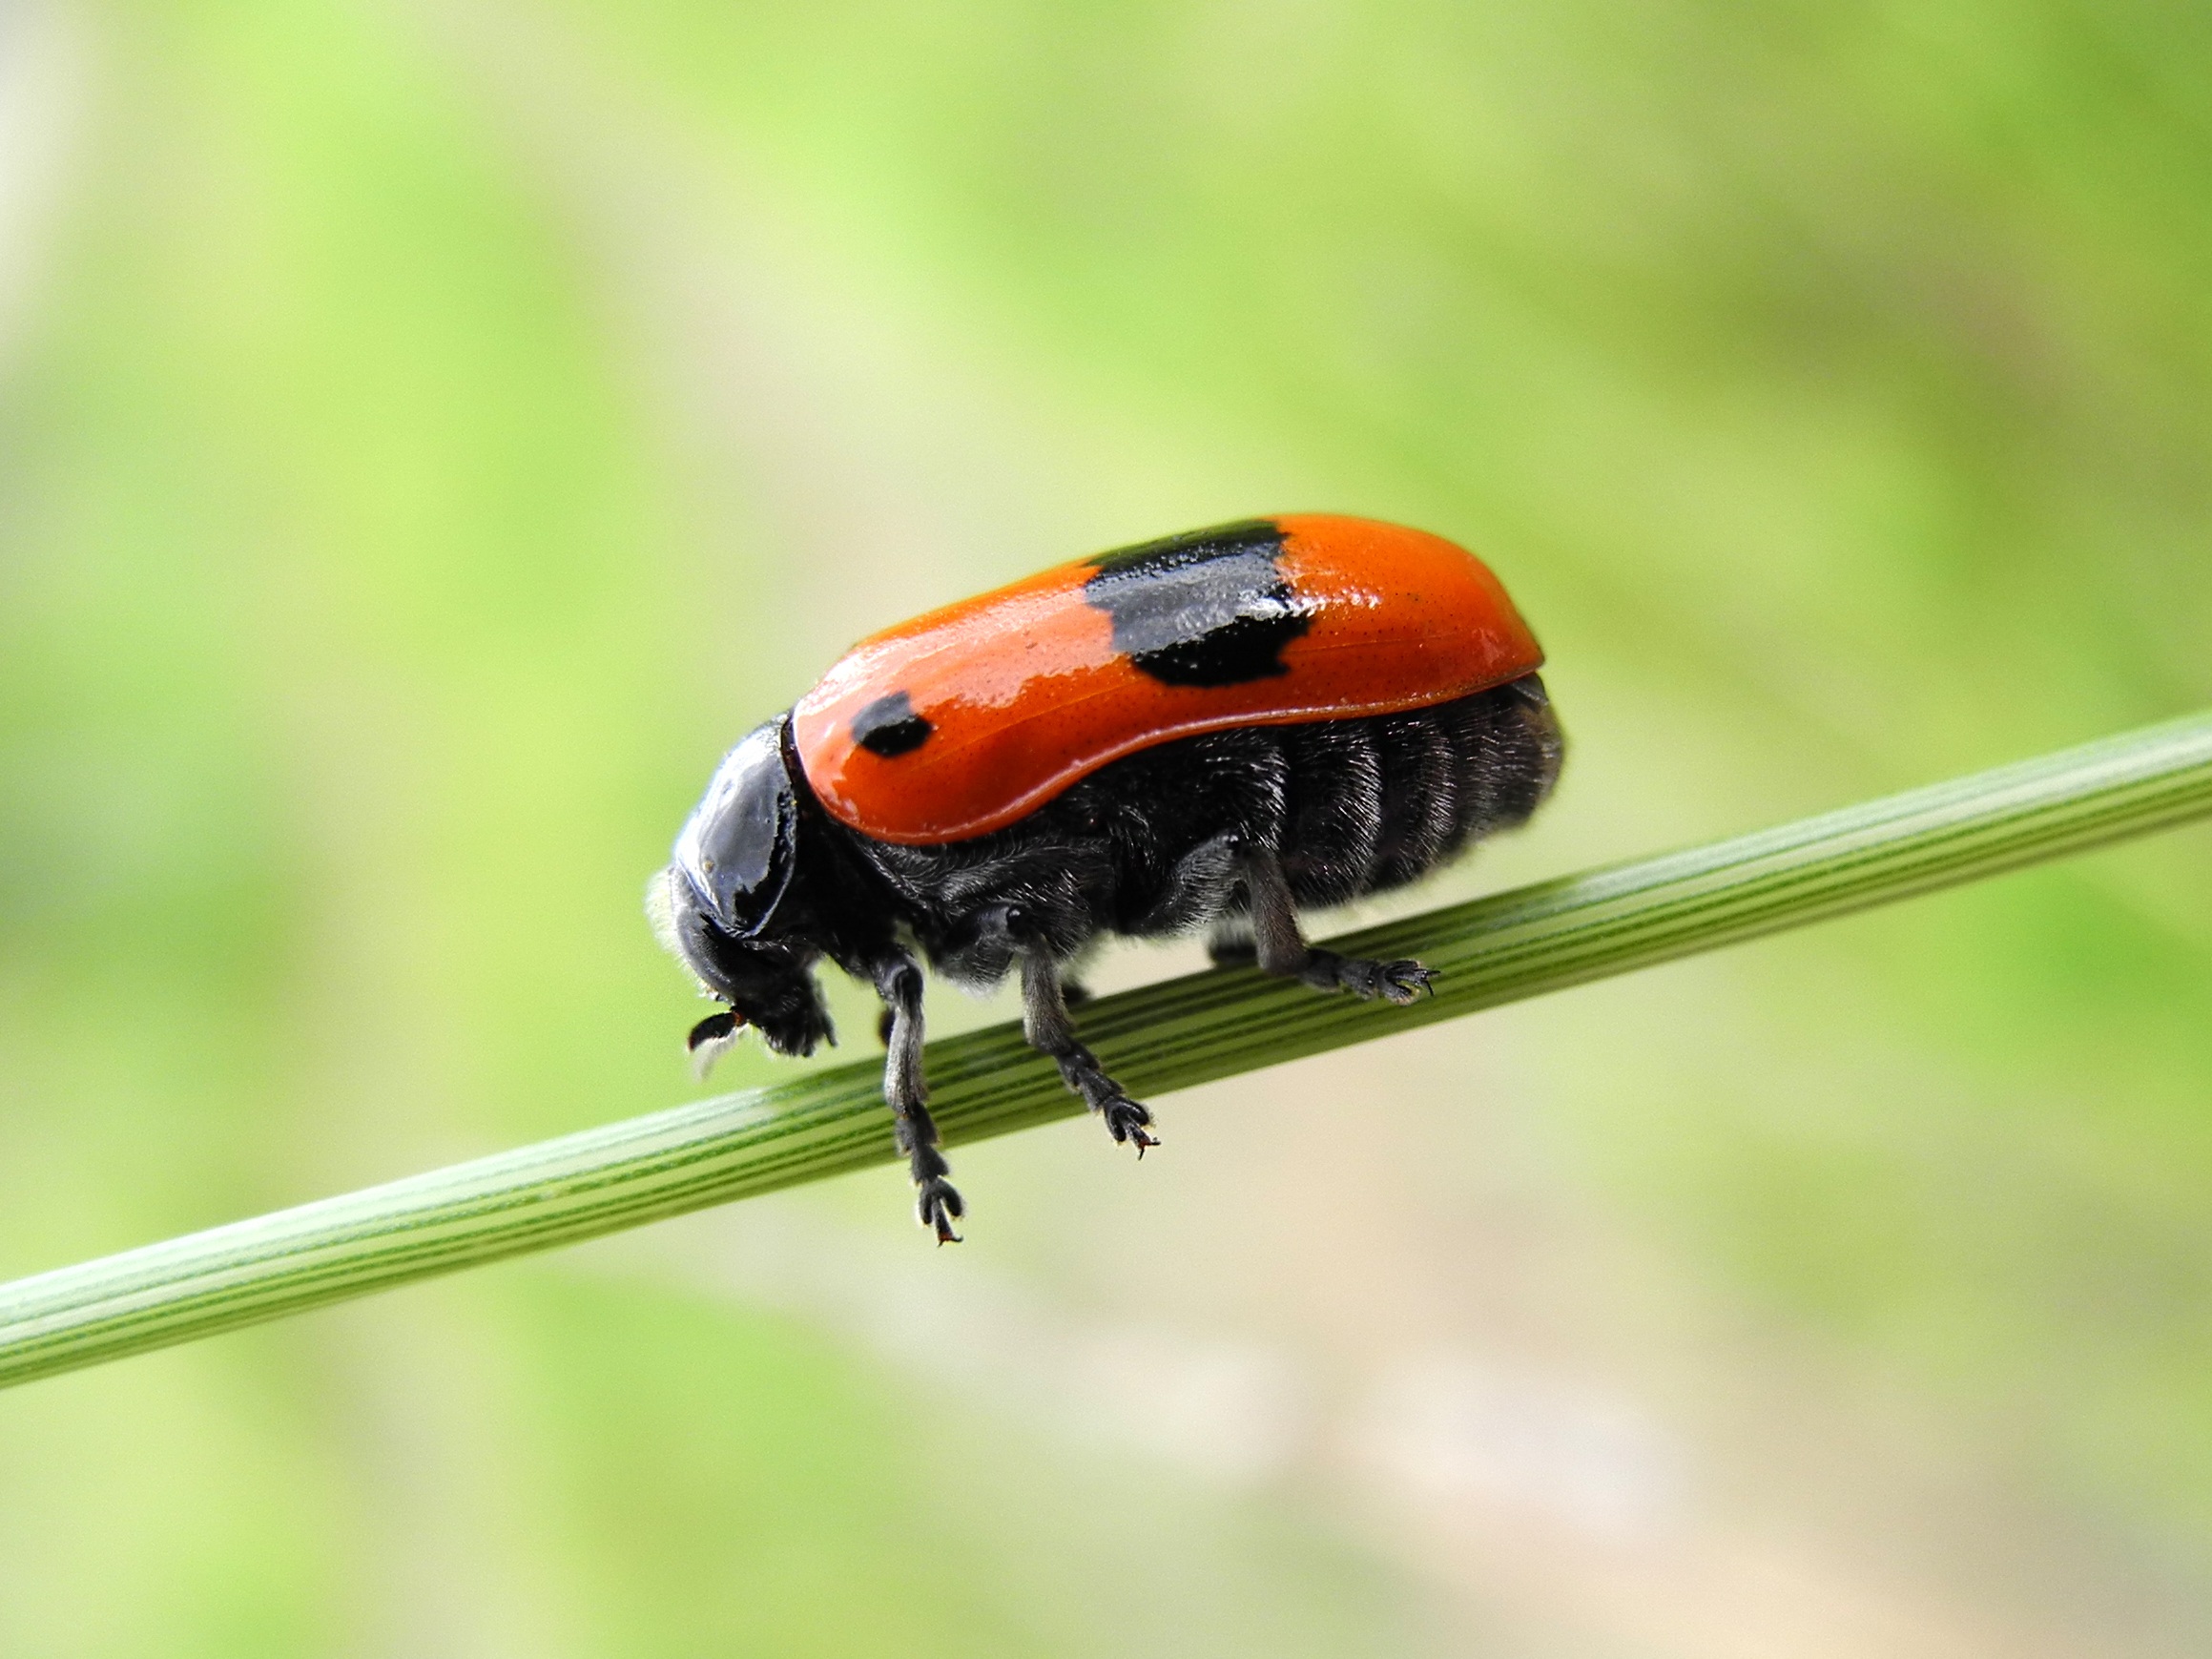
nature, grass, green, insect, fauna, ladybird, invertebrate, close up, beetle, macro photography, arthropod, leaf beetle